Anders Mol

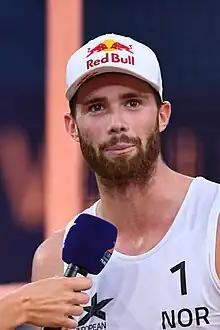
Mol in 2022

Anders Berntsen Mol (born 2 July 1997) is a Norwegian beach volleyball player. He won the gold medal at the 2020 Olympics in Tokyo.